Franklin Field (Wisconsin)

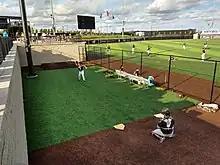
Milkmen warming up

Franklin Field (formerly known as Routine Field and briefly as Milkmen Stadium) is a baseball park in Franklin, Wisconsin, which is part of the Milwaukee metropolitan area. The ballpark was built on the site of a former landfill. It is the home of the Milwaukee Milkmen, an independent professional baseball team playing in the American Association of Professional Baseball, and it will be the home of the NCAA Division I University of Wisconsin-Milwaukee Panthers baseball team. The ballpark opened with the Milkmen losing 3–2 loss in 11 innings to the Gary SouthShore RailCats on June 24, 2019, a month after the first home game for the Milkmen was played at Kokomo Municipal Stadium in Indiana.